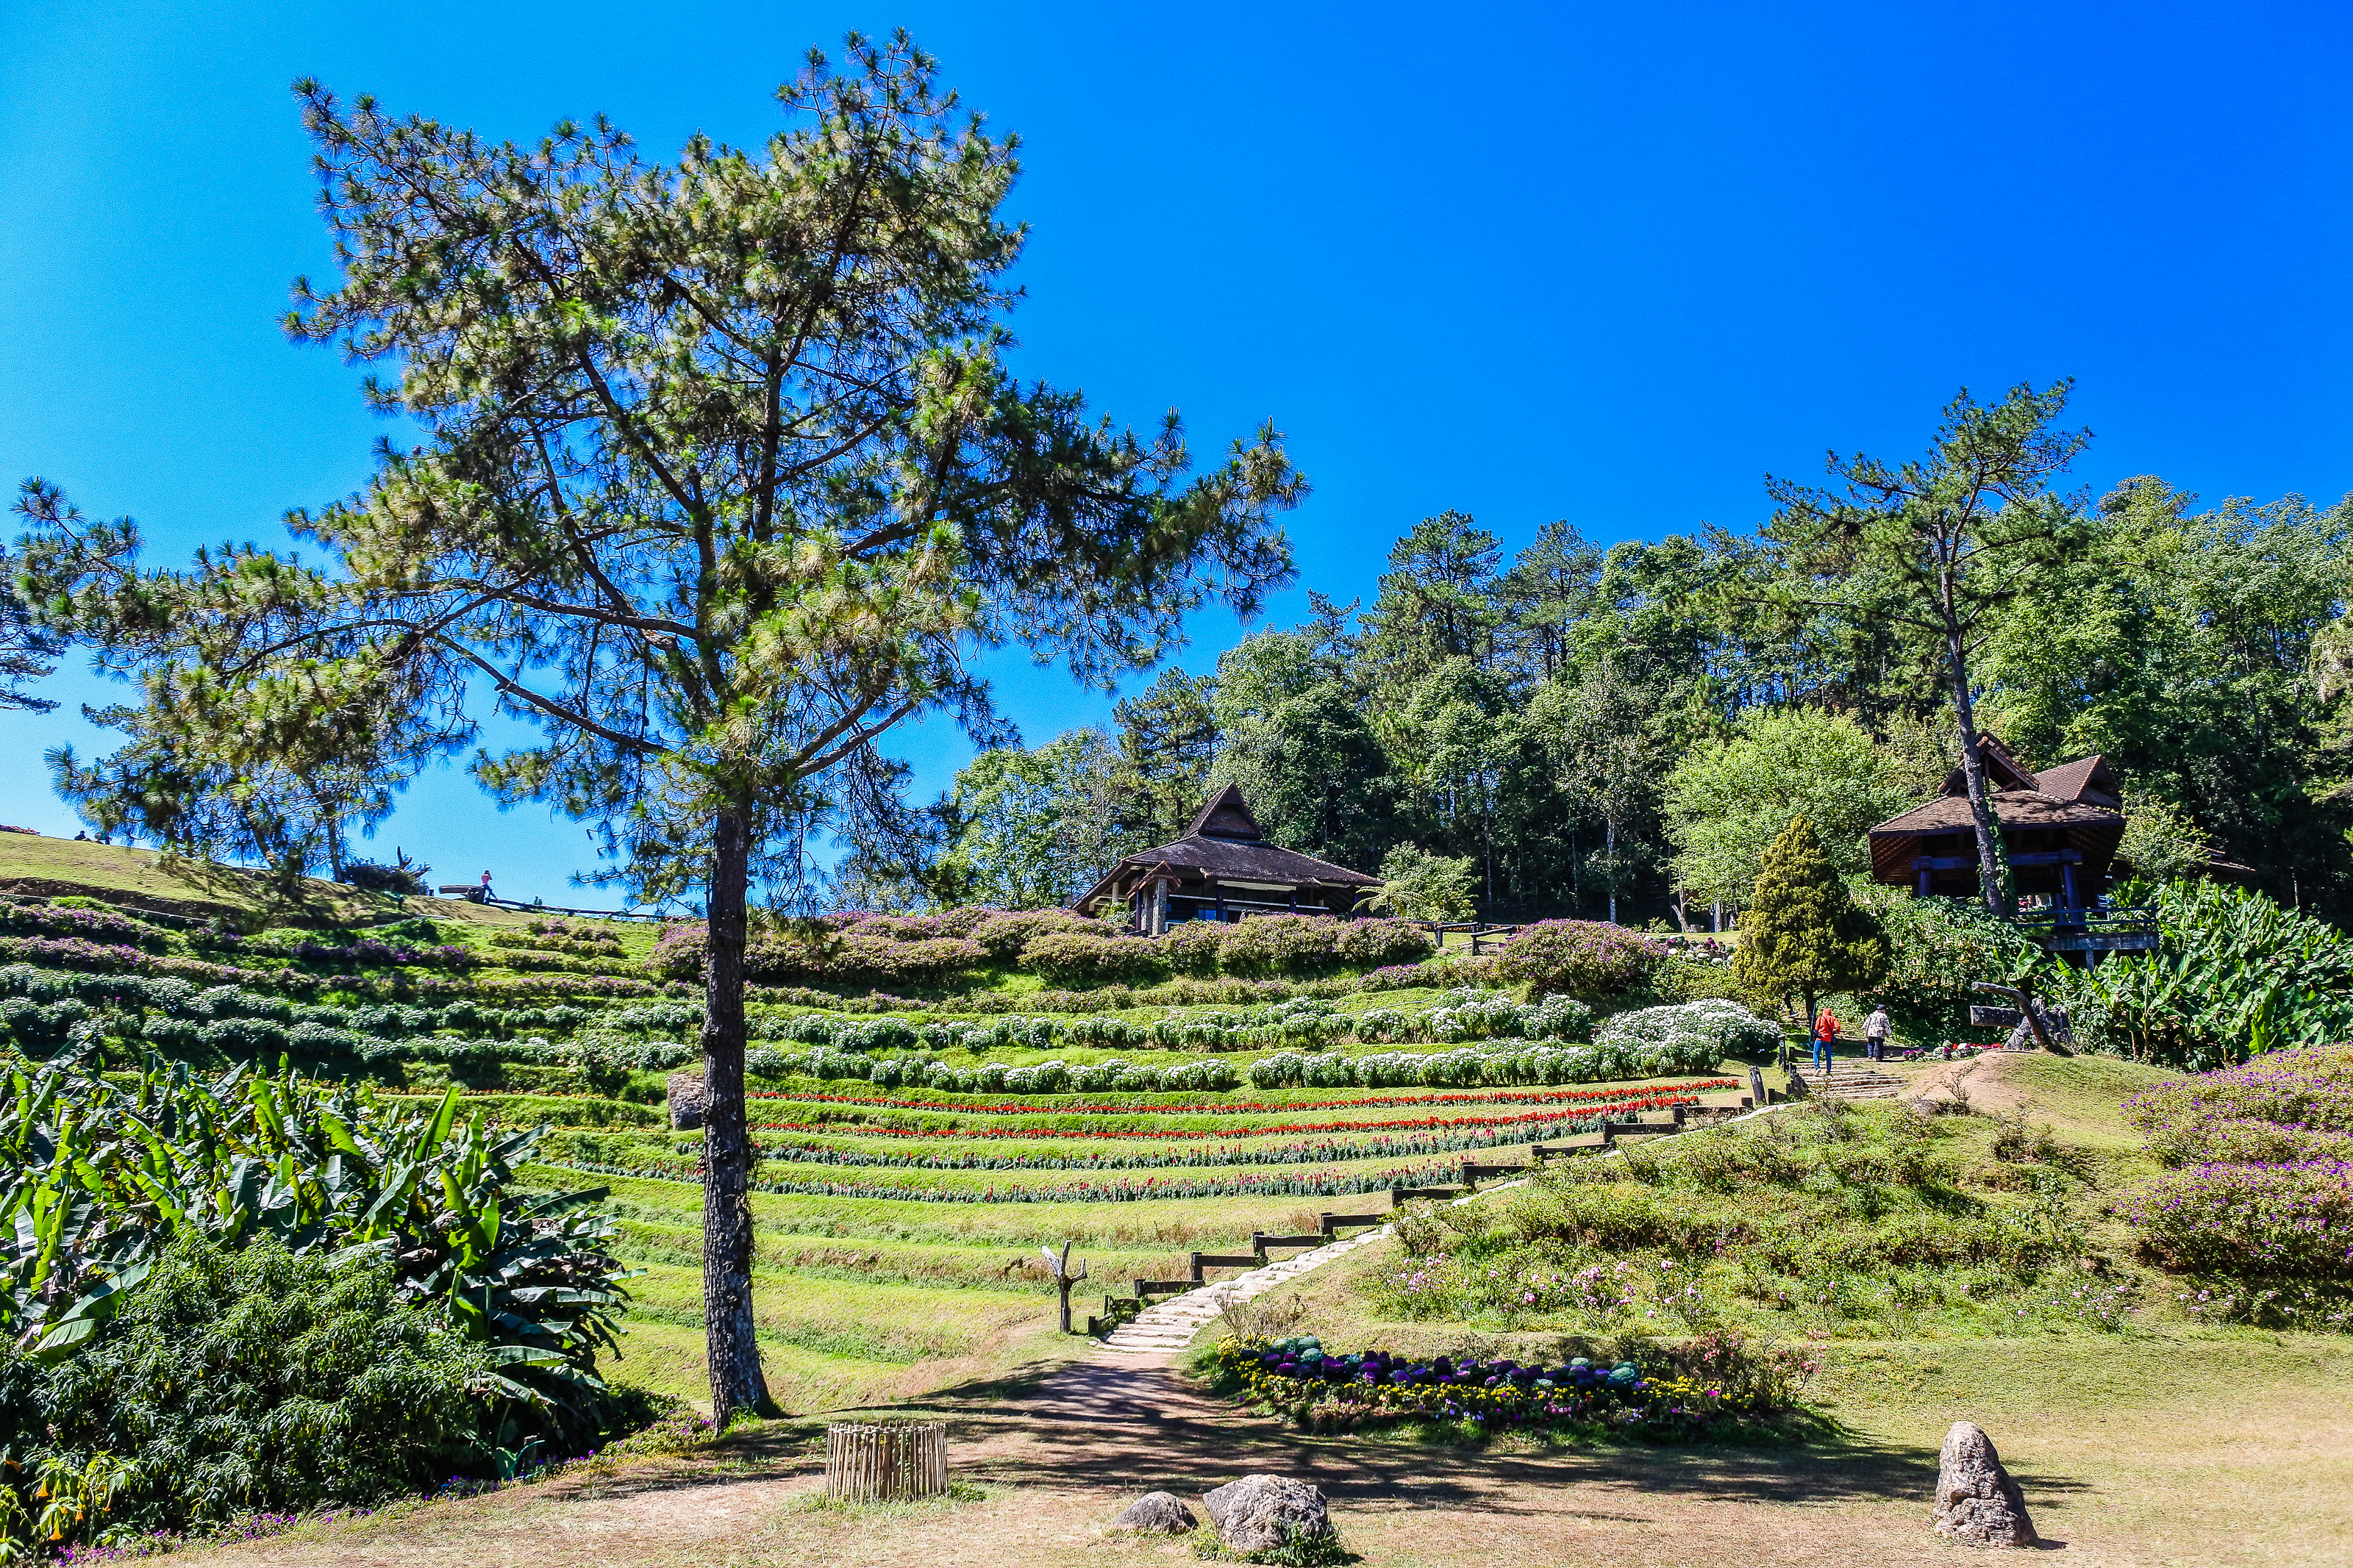
forest, sunrise, huai, traveler, pattern, tourism, holiday, huenamdang, summer, beautiful, mountain, view, mai, top, grass, design, thailand, dang, national, season, nam, nobody, sunny, day, park, sky, viewpoint, flowers, green, natural, wallpaper, nature, tree, outdoor, hill, sunlight, blue, huay, background, travel, landscape, vegetation, natural landscape, hill station, wilderness, botany, plant, plantation, woody plant, garden, rural area, botanical garden, national park, farm, historic site, vacation, tourist attraction, estate, grassland